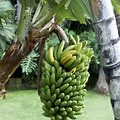
Label: banana